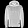
Label: Pullover